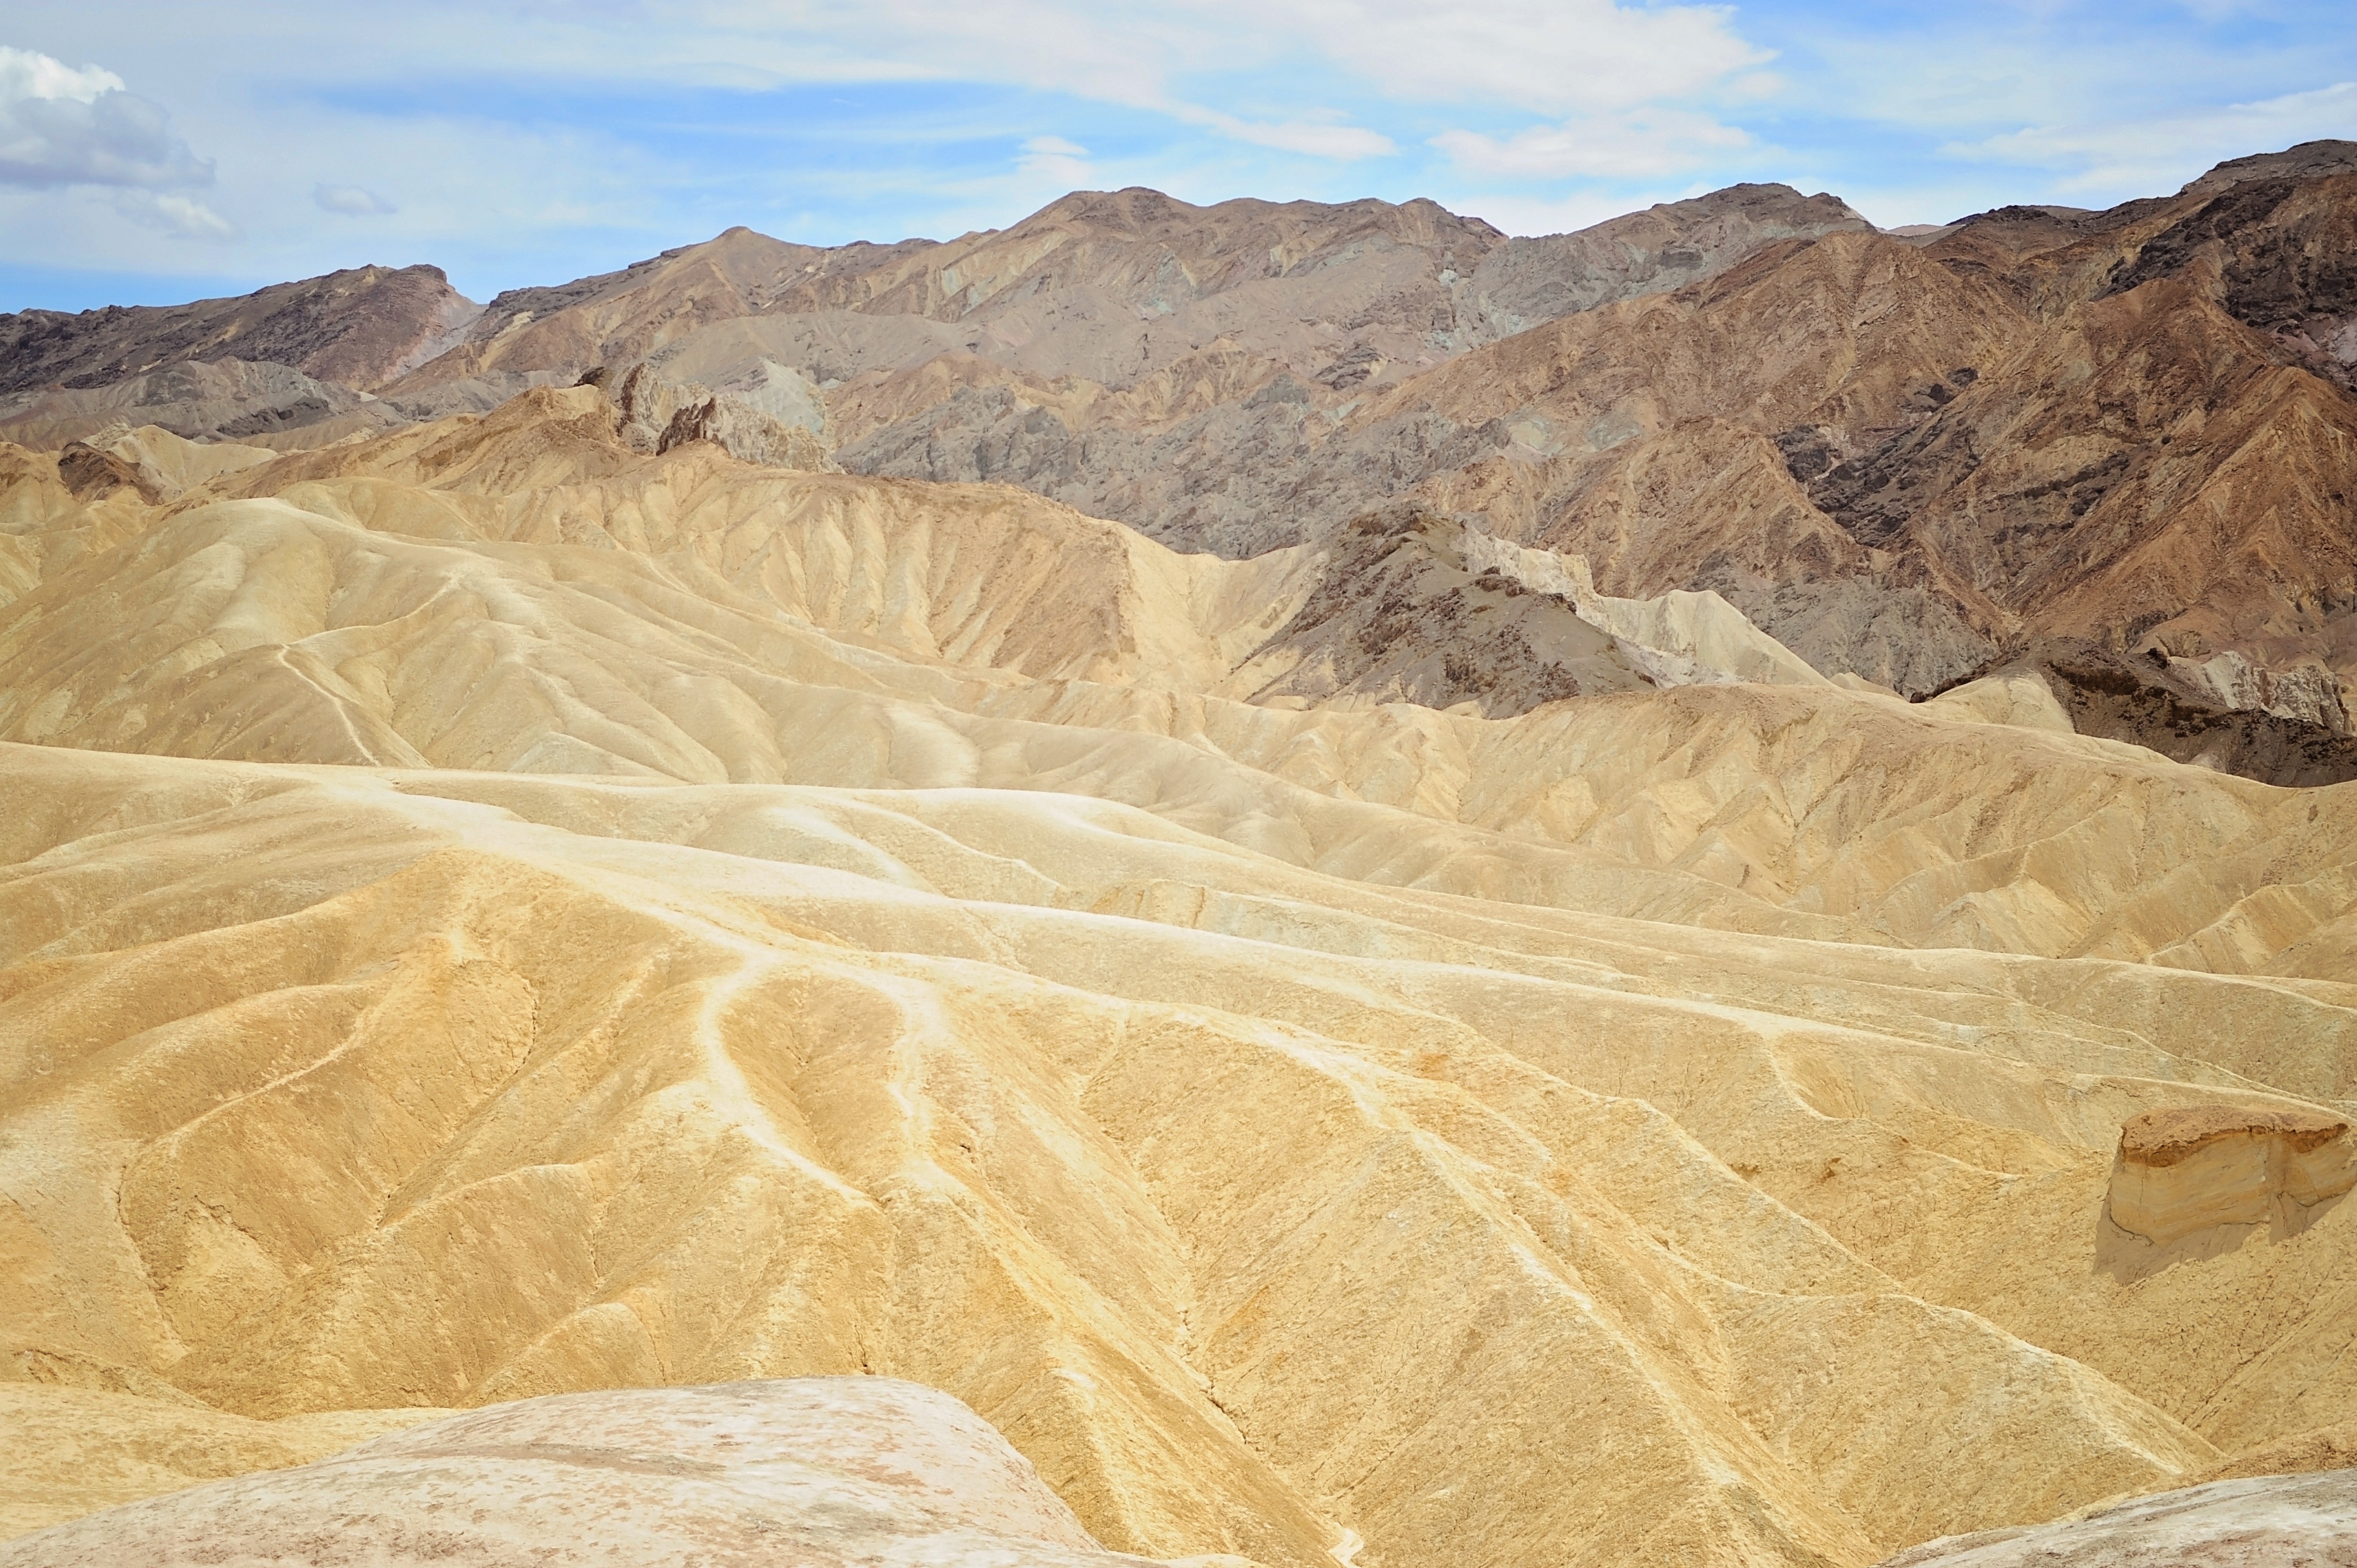
landscape, sand, rock, arid, desert, valley, travel, formation, scenic, park, soil, death, tourism, terrain, heat, material, national, geology, badlands, hot, plateau, wadi, landform, erg, dryness, natural environment, geographical feature, aeolian landform